Max Streibl

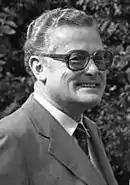
Streibl in 1981

Streibel was born in Oberammergau in 1932, where his parents owned a hotel business. He married his wife Irmingard in 1960 and they had one daughter and two sons.